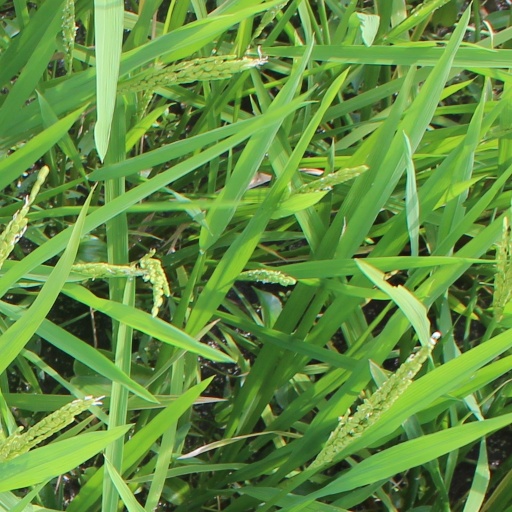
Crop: rice